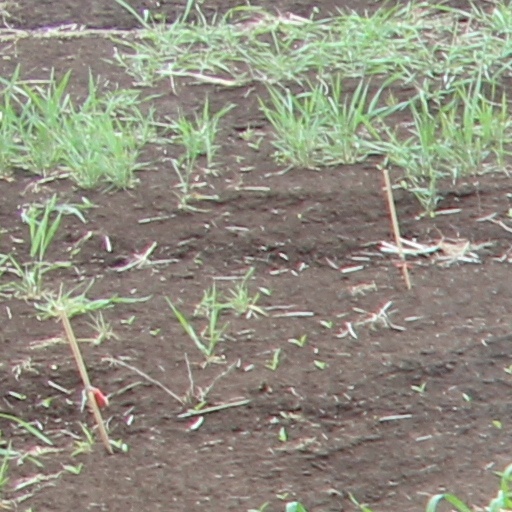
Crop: wheat